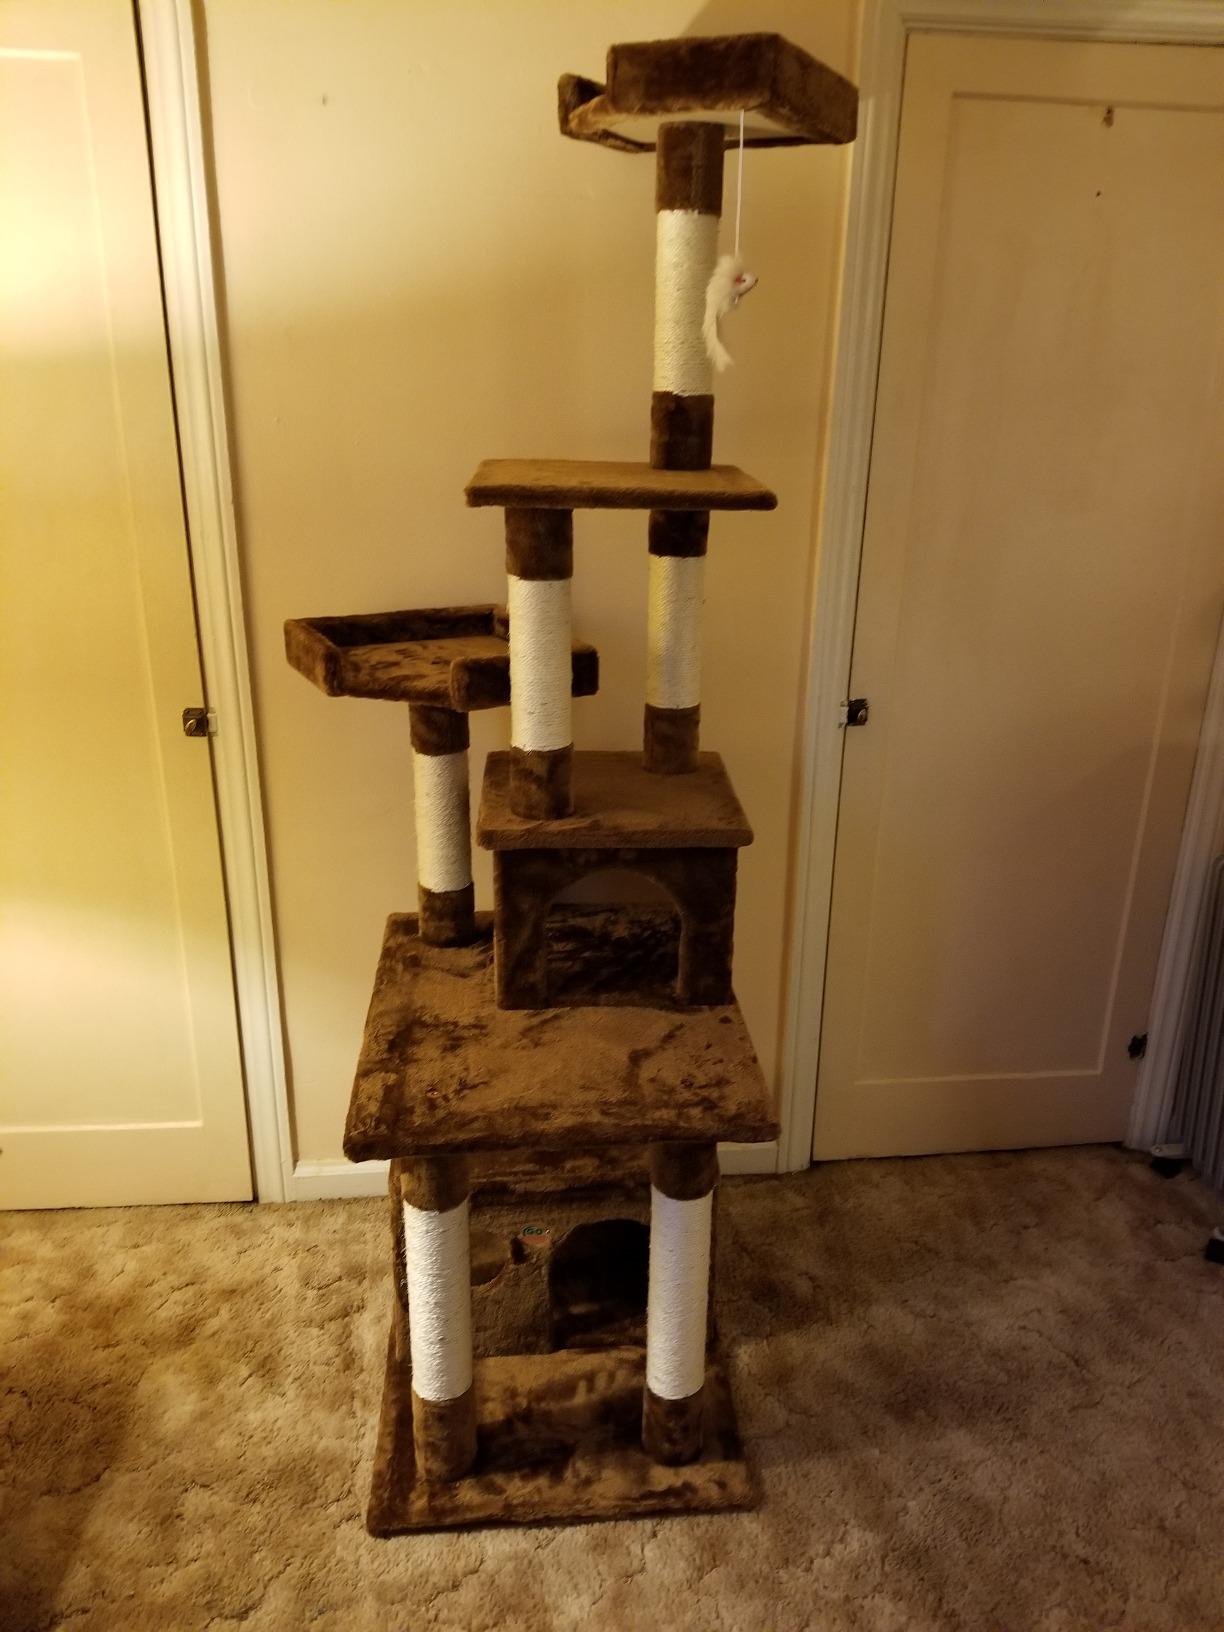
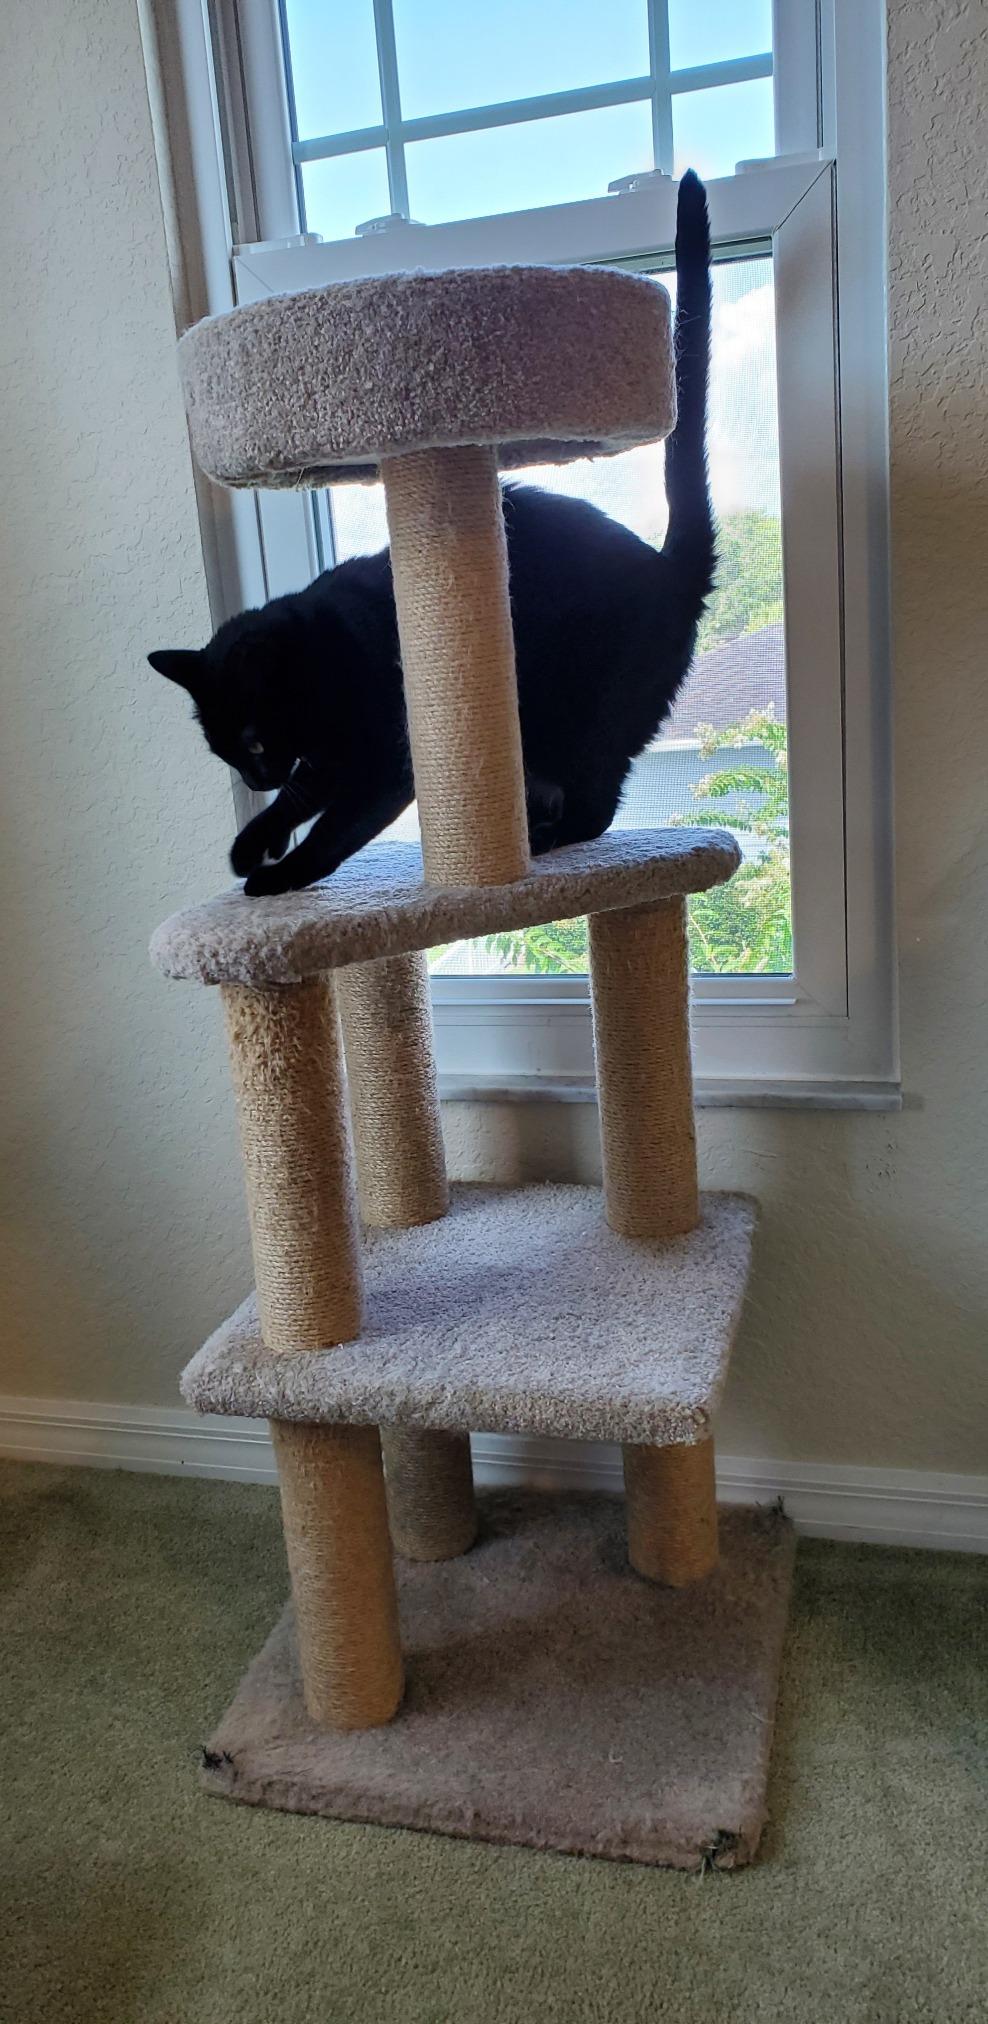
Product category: items_cat tree
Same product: no